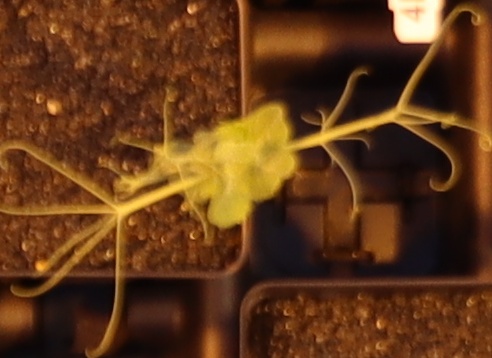
Label: Field Pea